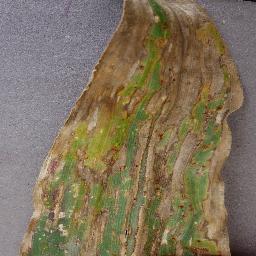
Label: Corn___Cercospora_leaf_spot Gray_leaf_spot